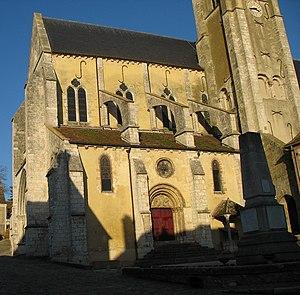
Église de Donnemarie.
Cet article recense les monuments historiques de l'est de la Seine-et-Marne, en France.